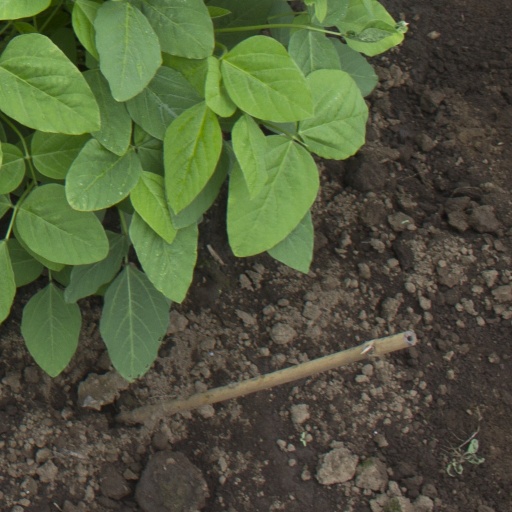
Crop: soybean